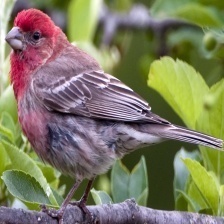
Species: PURPLE FINCH
Scientific name: HAEMORHOUS PURPUREUS
ImageNet parent category: house_finch